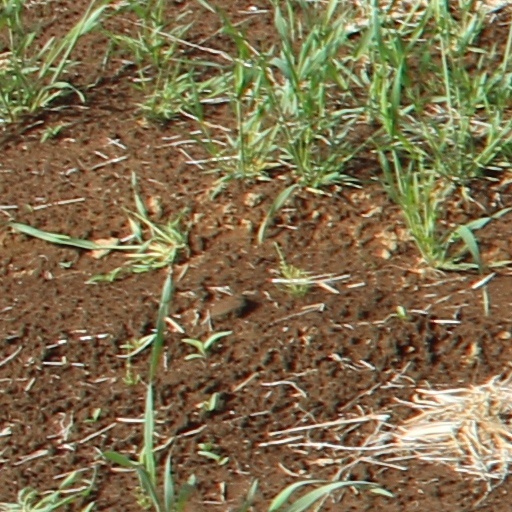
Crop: wheat